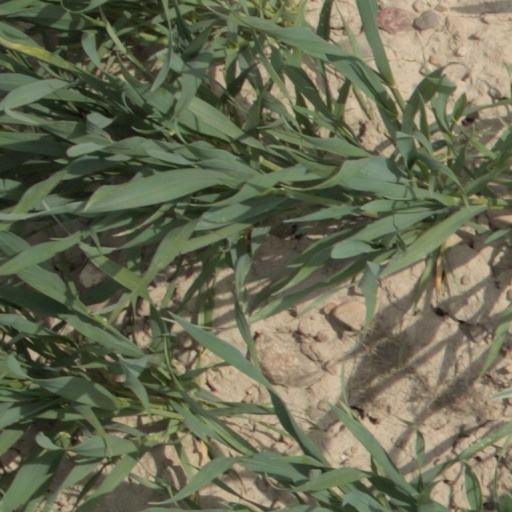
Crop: wheat